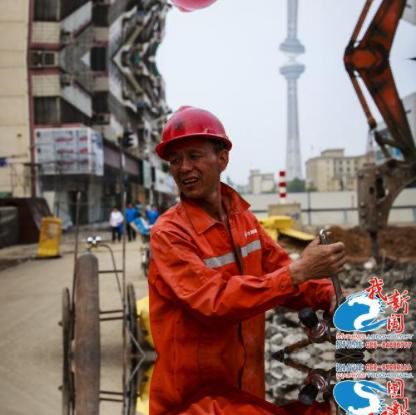
Objects in the image:
label: helmet
label: helmet